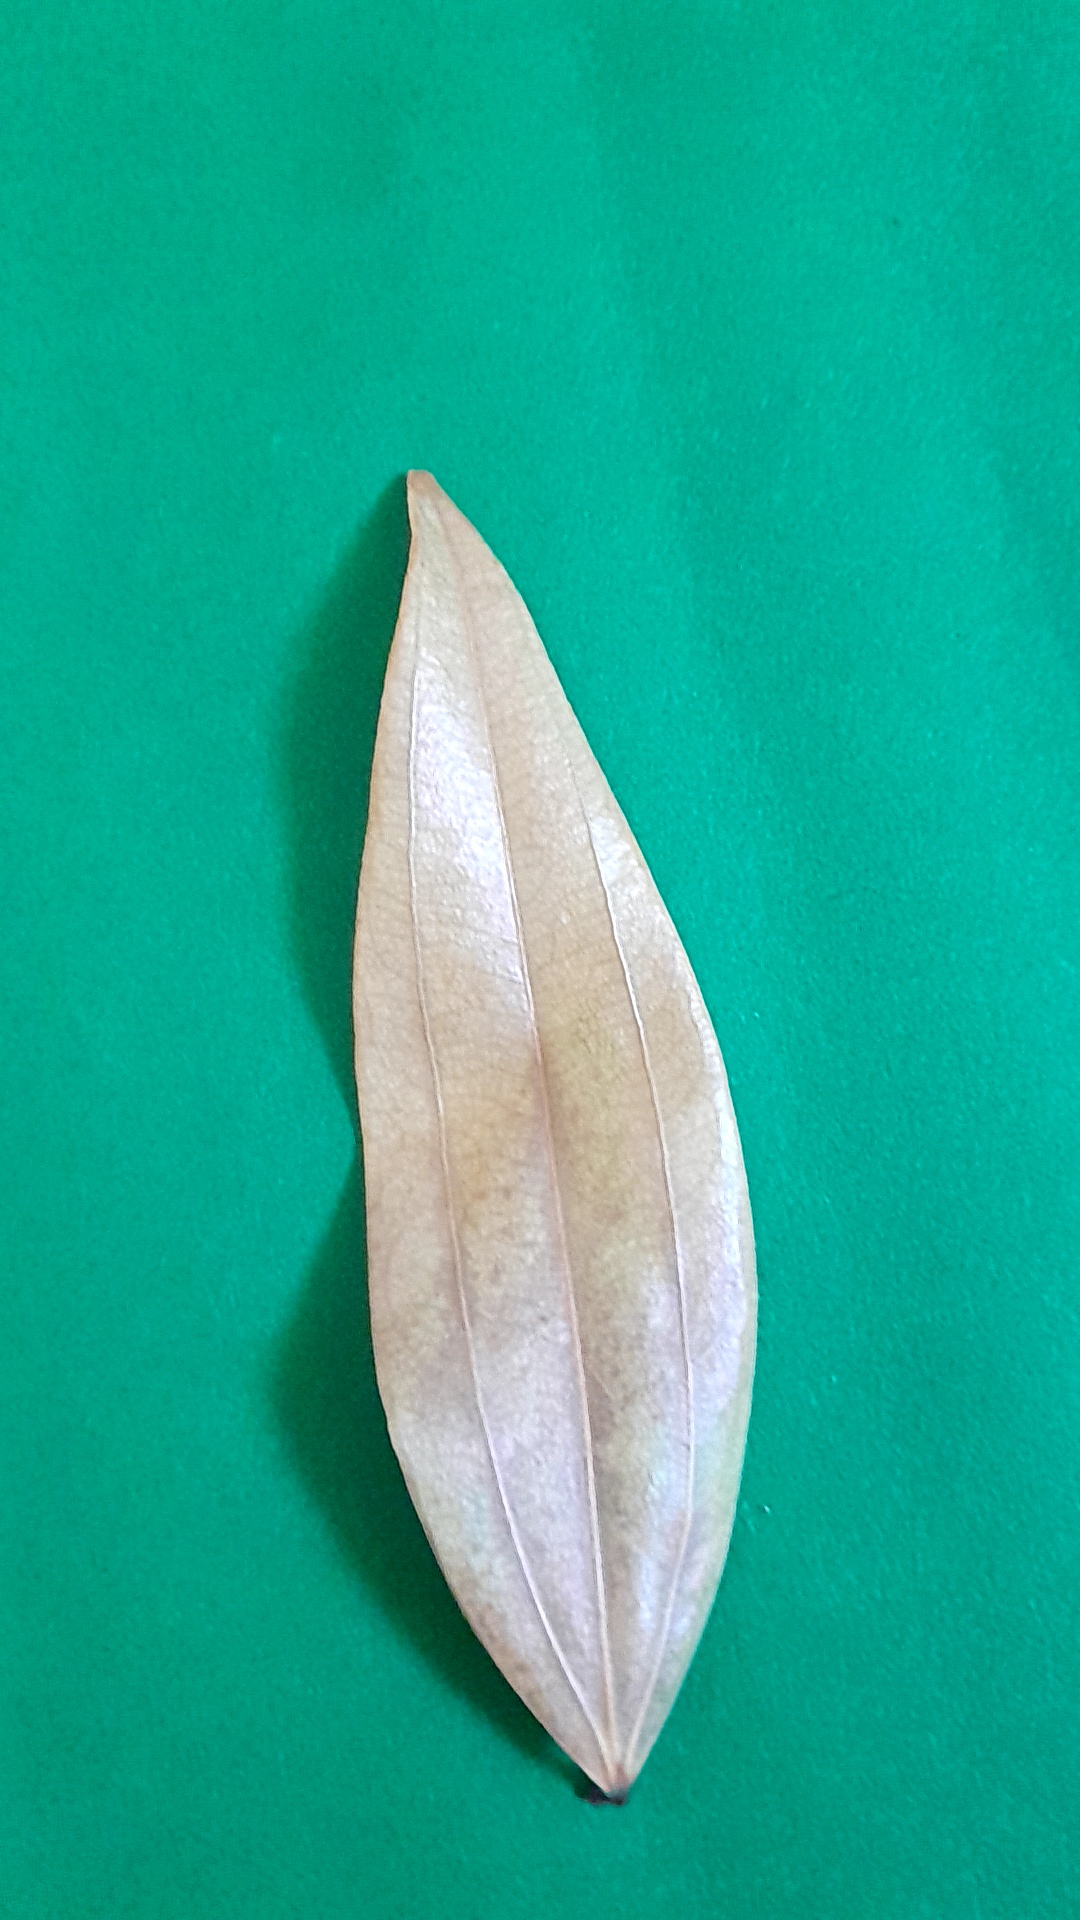
Label: Dry Leaf